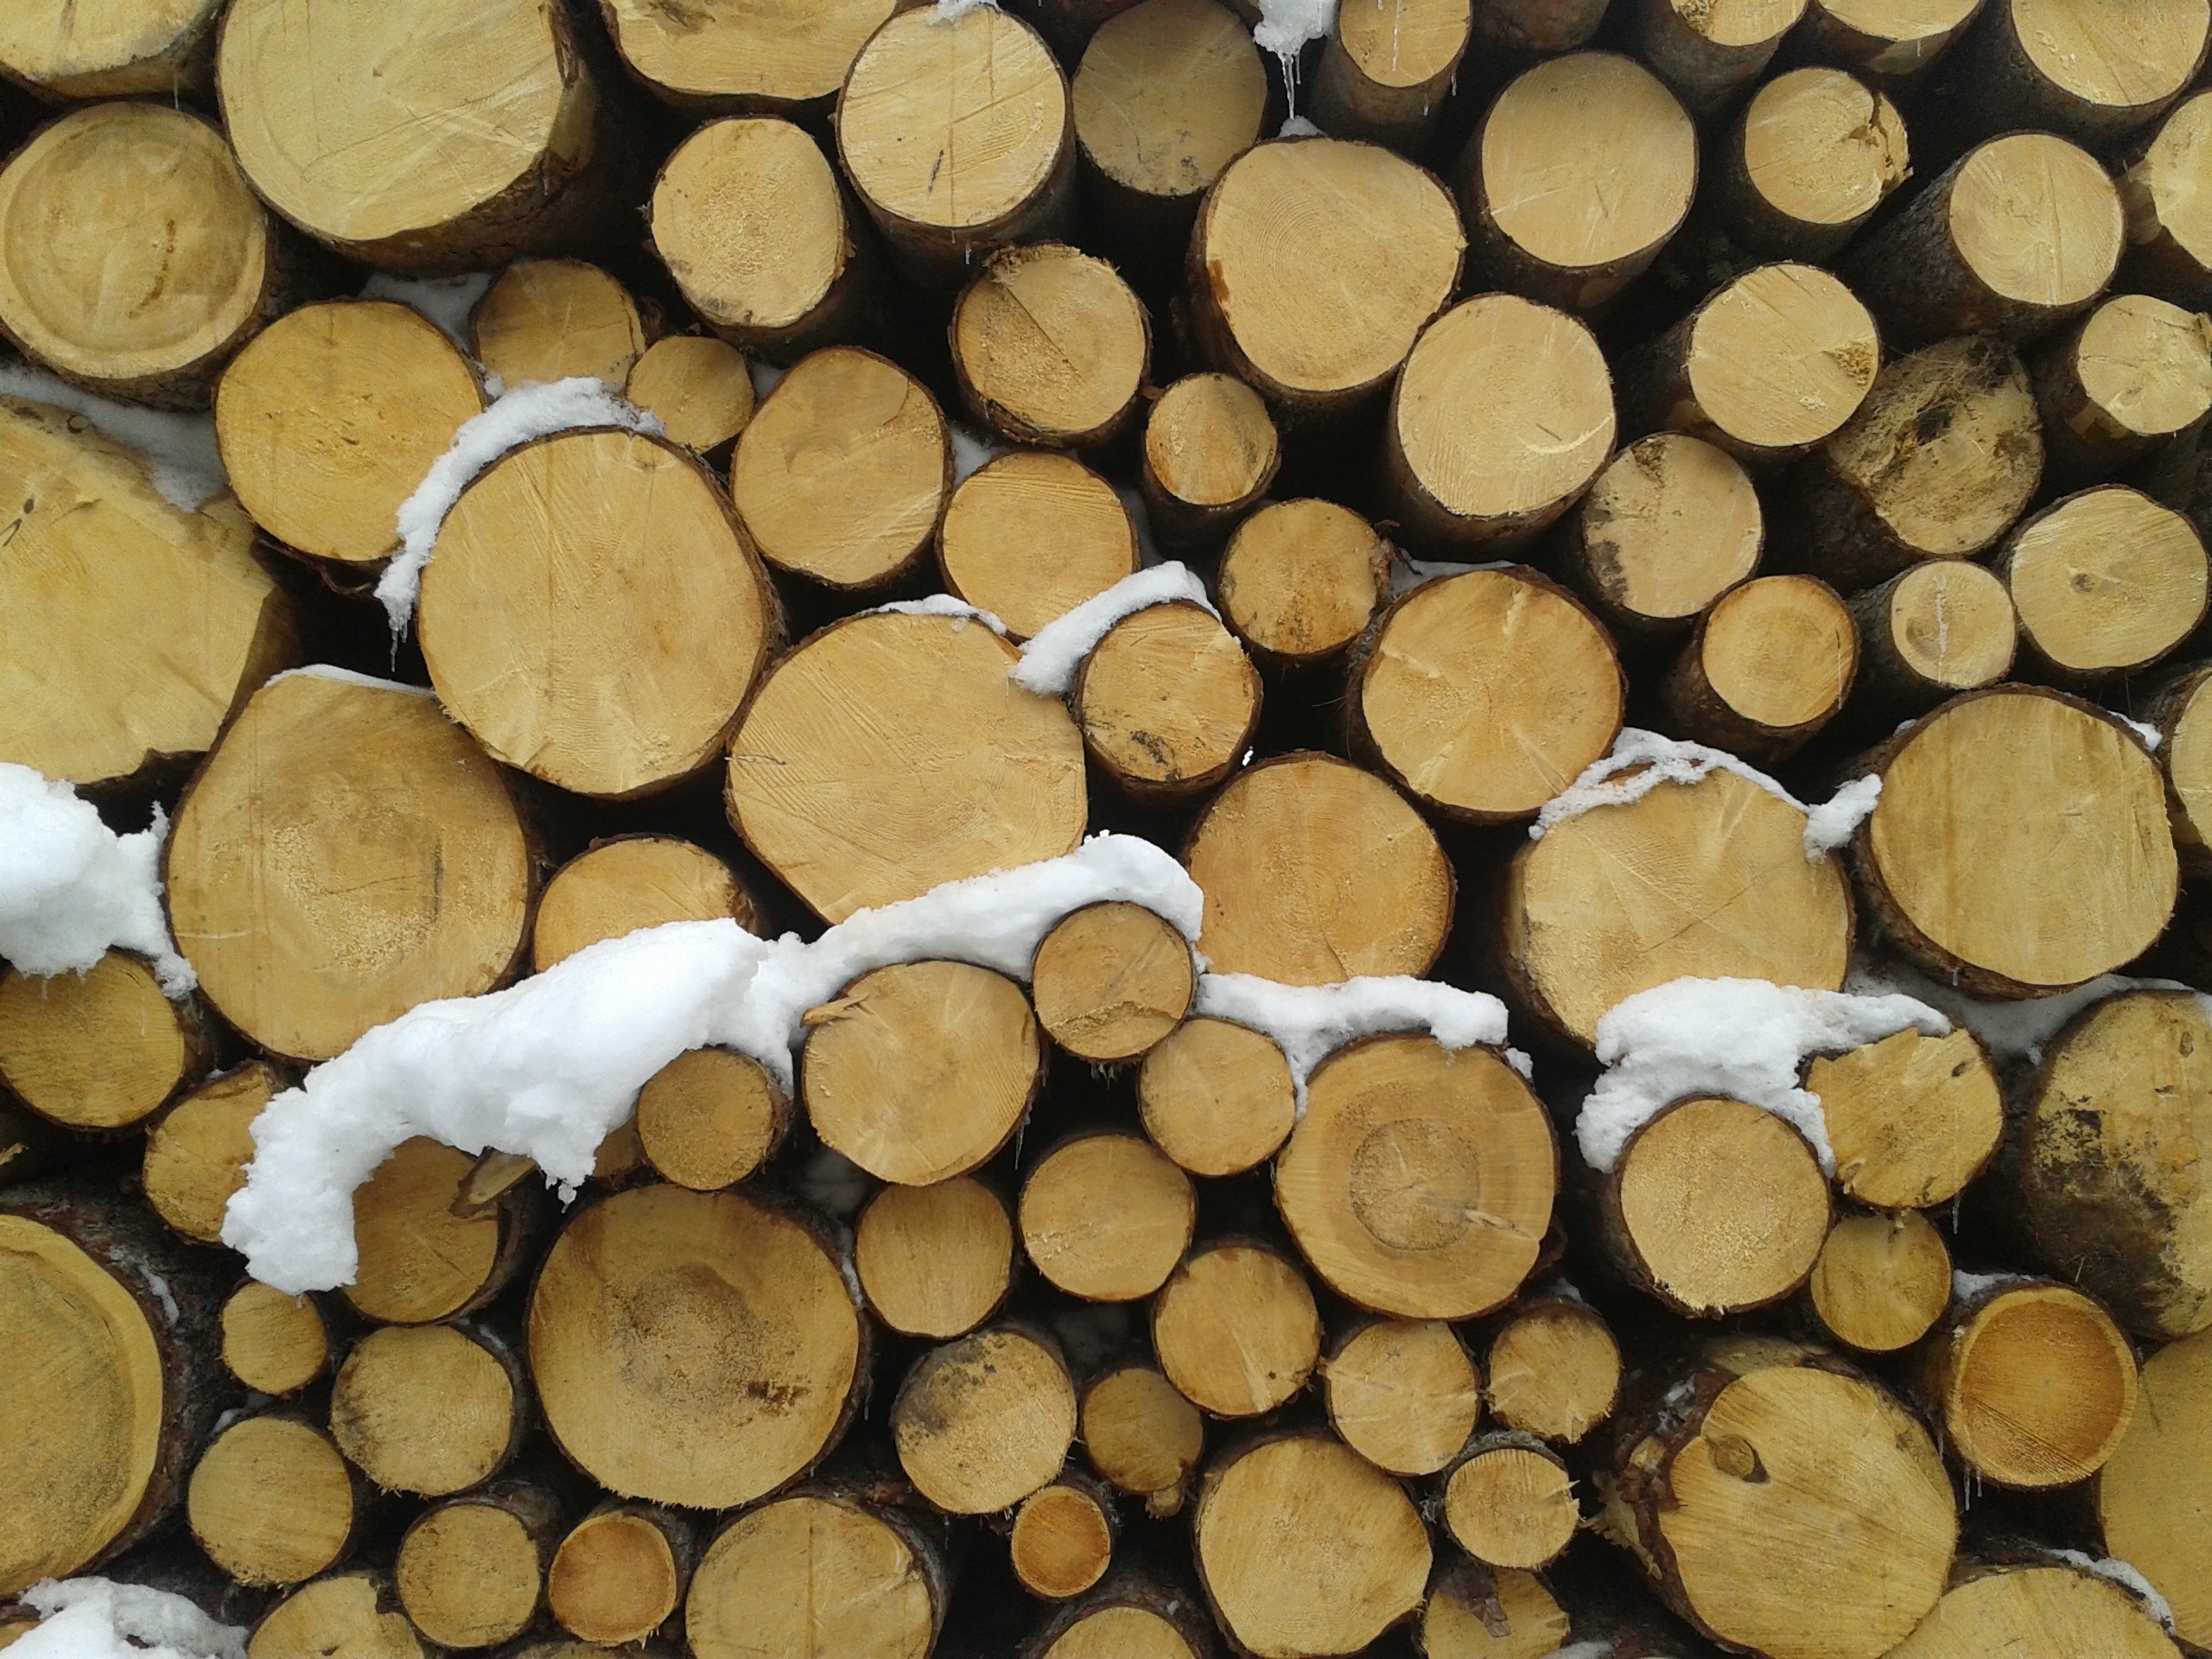
snow, wood, trunk, soil, lumber, drum, circle, cut, percussion, trunks, drums, man made object